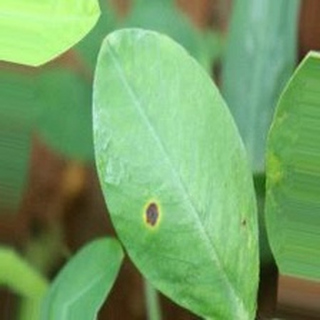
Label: groundnut_early_leaf_spot